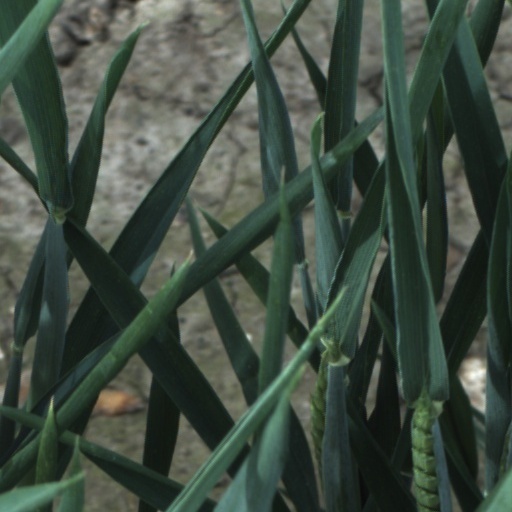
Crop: wheat